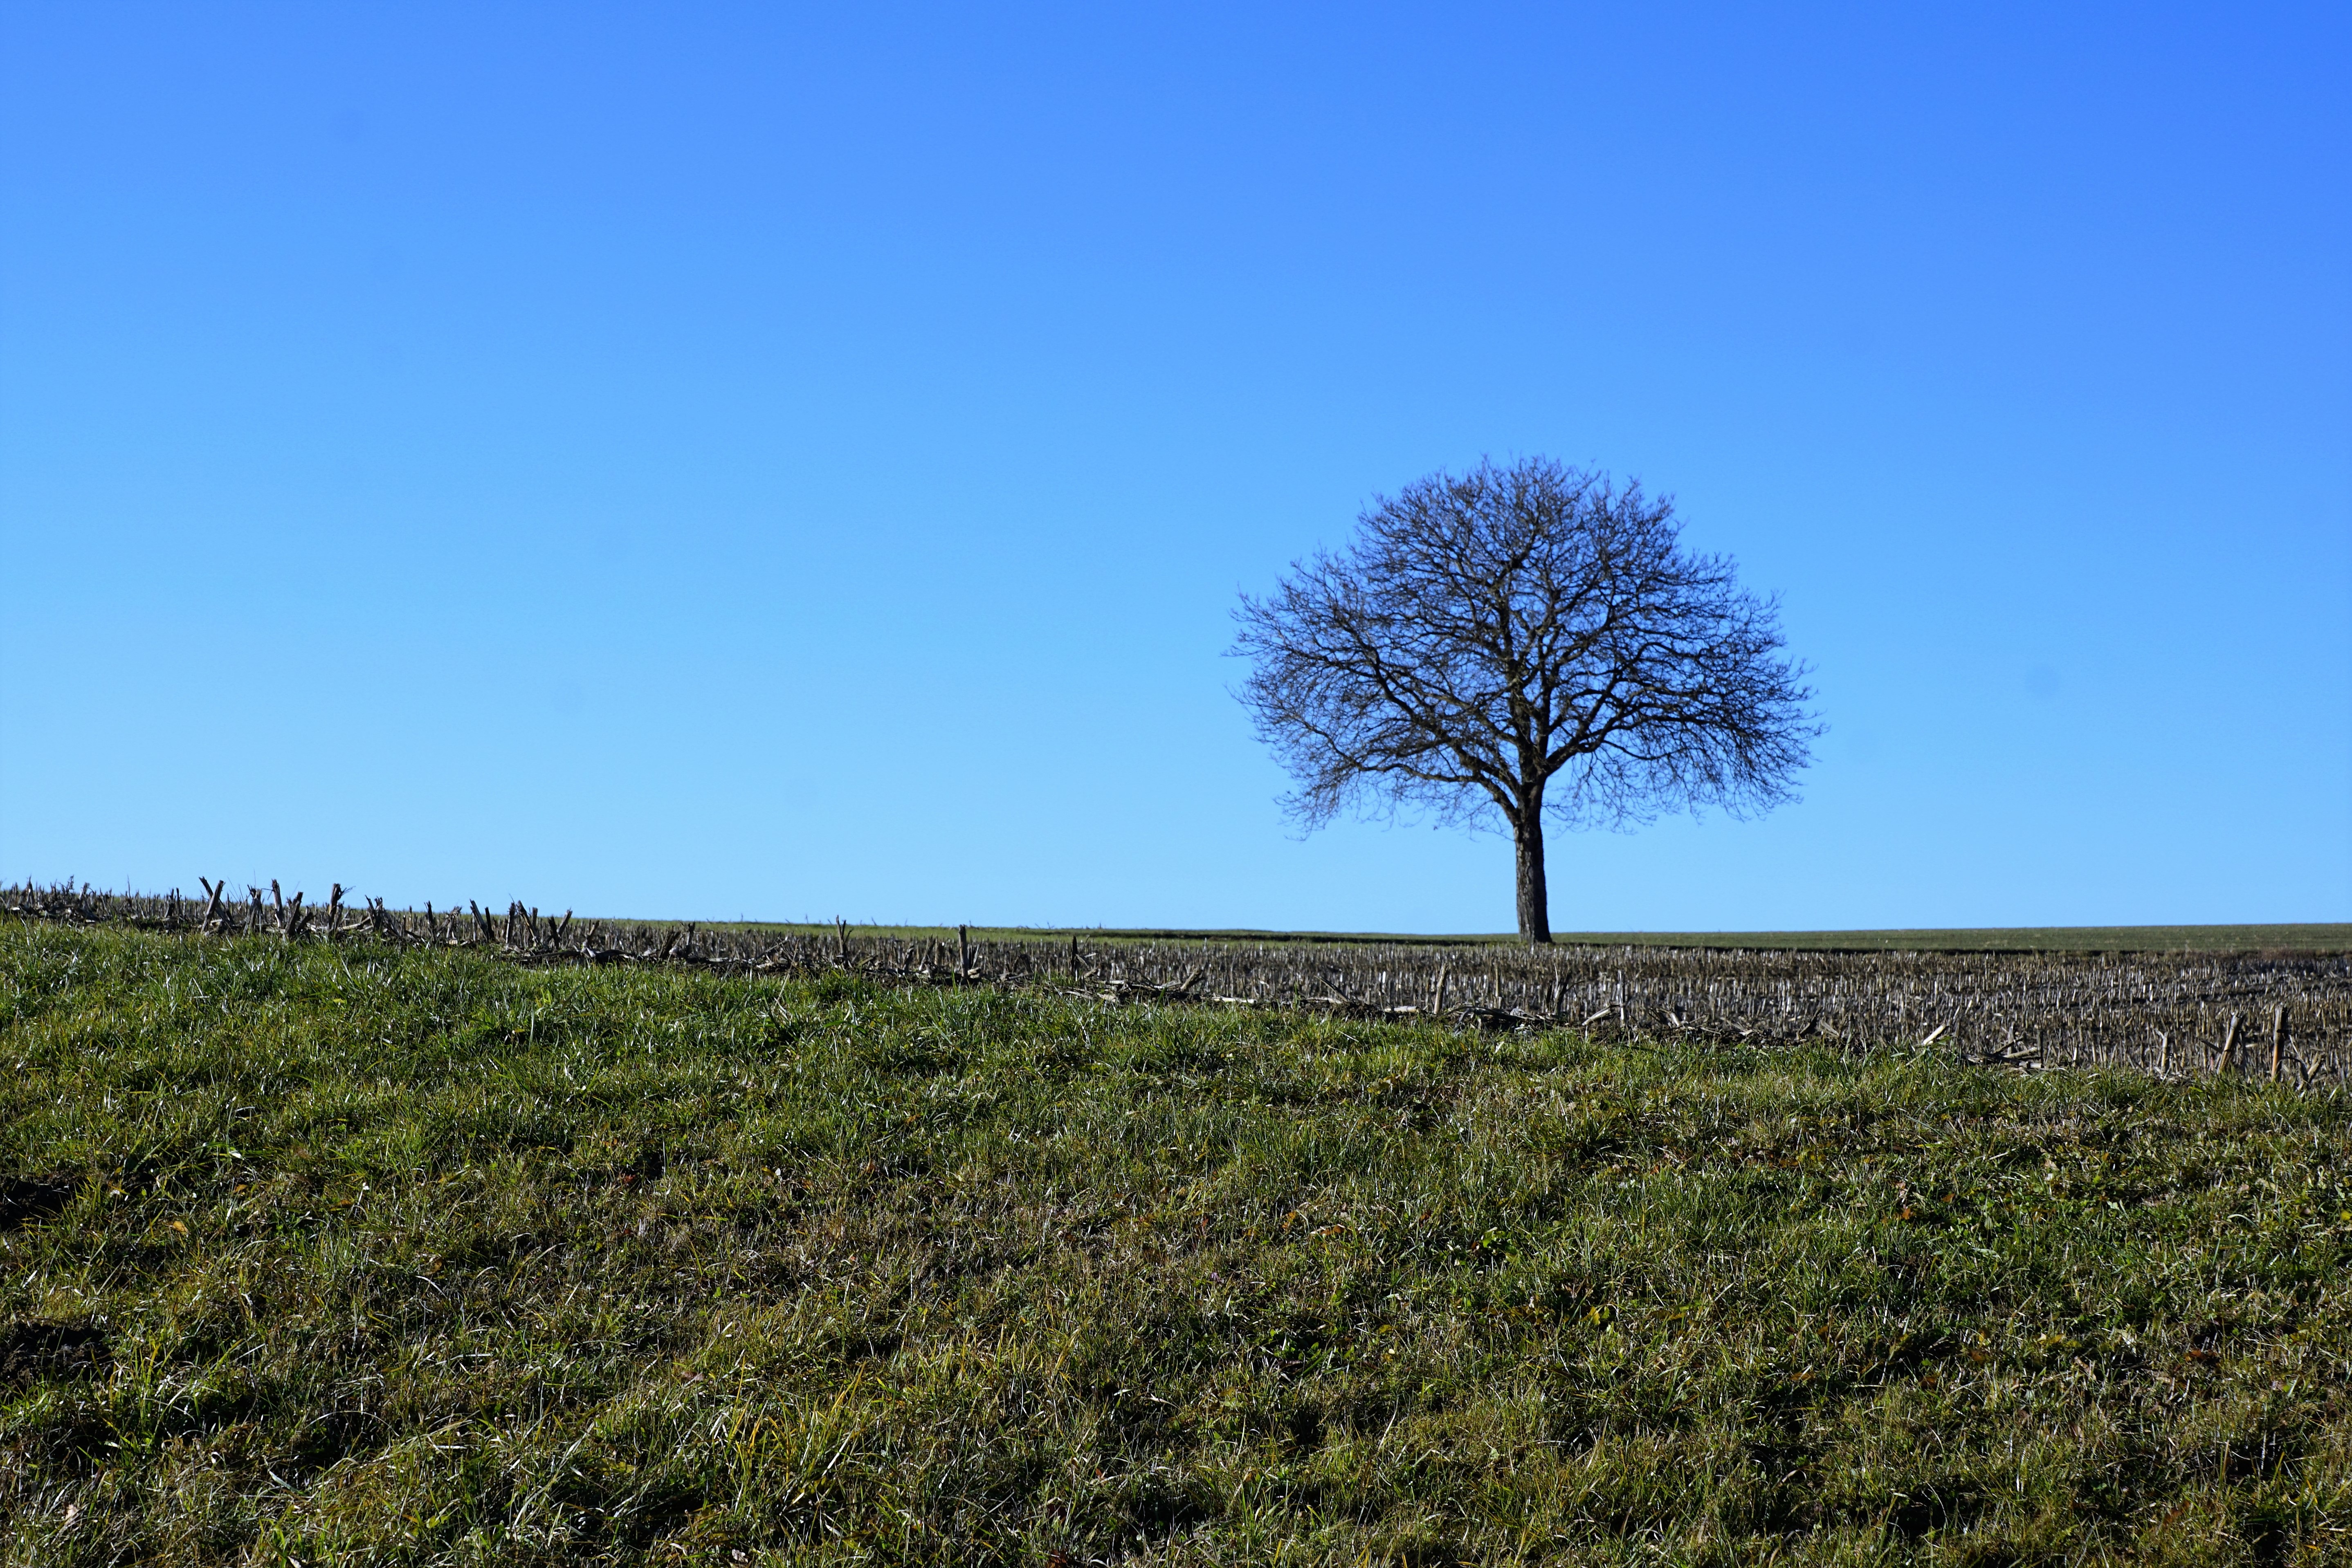
landscape, tree, nature, grass, horizon, mountain, winter, plant, sky, hiking, field, meadow, prairie, hill, wind, green, autumn, weather, soil, blue, agriculture, savanna, plain, south, grassland, wetland, plantation, plateau, germany, habitat, time of year, ecosystem, lake constance, steppe, rural area, natural environment, grass family, woody plant, arecales, stockach